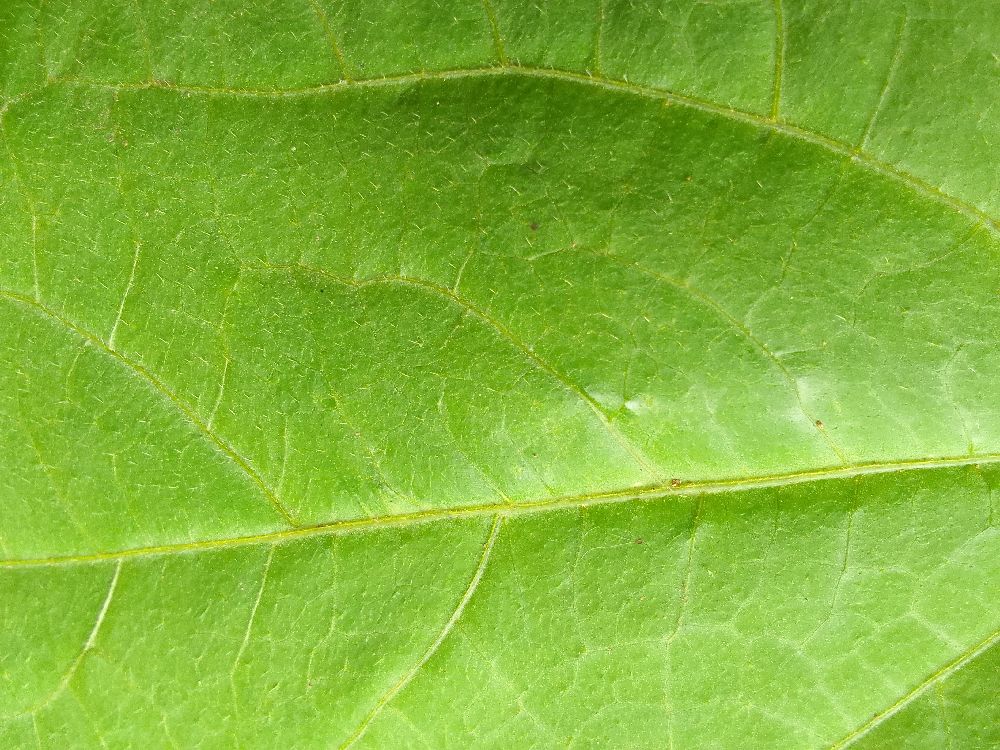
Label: healthy